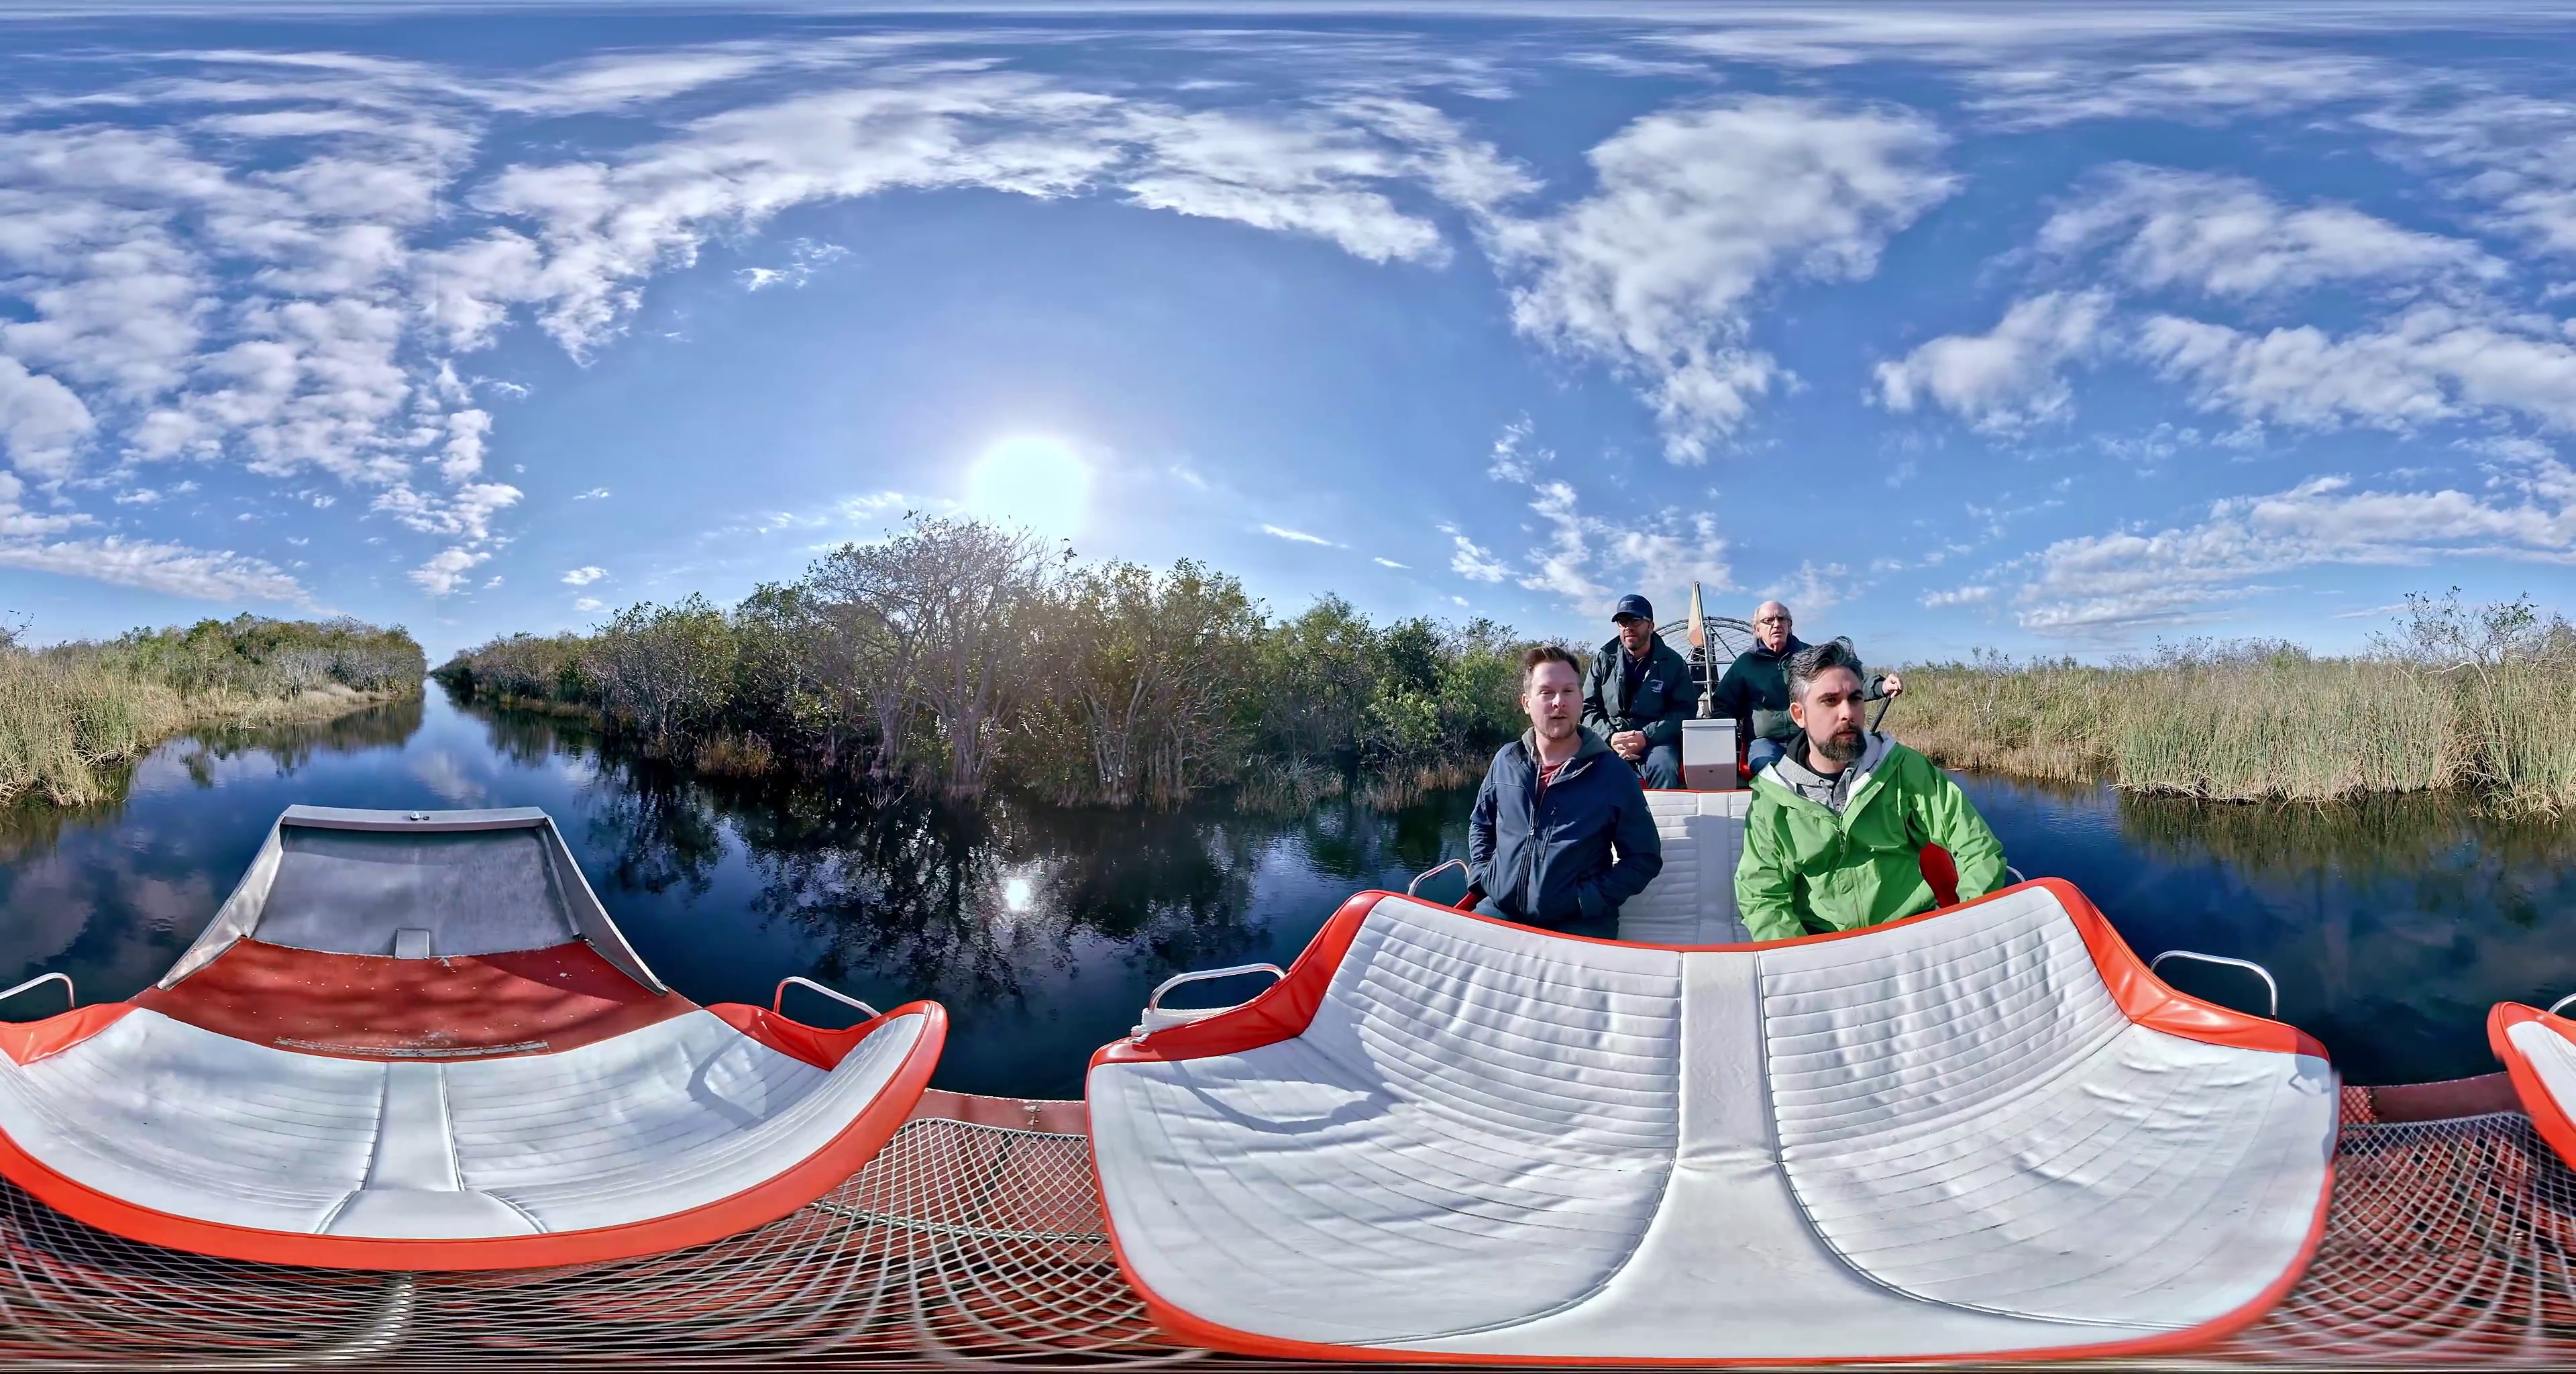
Referred object: The person holding the joystick

Referred object: the bright green jacket

Referred object: Turn around; the man in a green jacket is next to the man in a navy jacket.